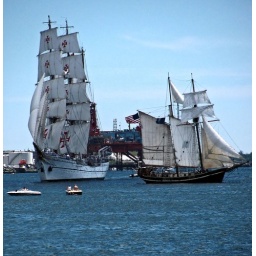
The Unicorn is crewed entirely by women and teenage girls as part of a confidence building program.